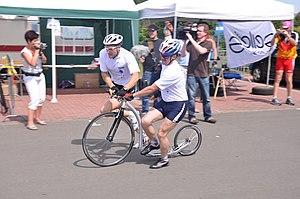
Remise du scooter du relais finlandais à l'EuroCup 2009 à St. Wendel / GER.
Le footbike ou pédicycle, aussi appelé, trocyclette vélotrottinette ou trottinette avec des pneus et des chambres à air, est un moyen de locomotion, approprié à de nombreux terrains et autorisant une variété d'usages : déplacements ou figures